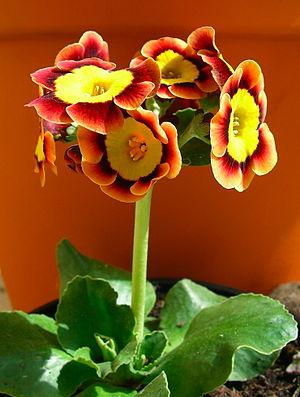
"Primula auricula, appelée ""Oreille d'ours"" comme l'épiaire laineuse, parfois Primevère auricule ou simplement auricule, est une plante vivace formant une rosette de feuilles, parfois blanc farineux et faiblement charnues. Elle fait partie de la famille des Primulacées et est originaire des régions alpines. C'est une espèce très rustique.